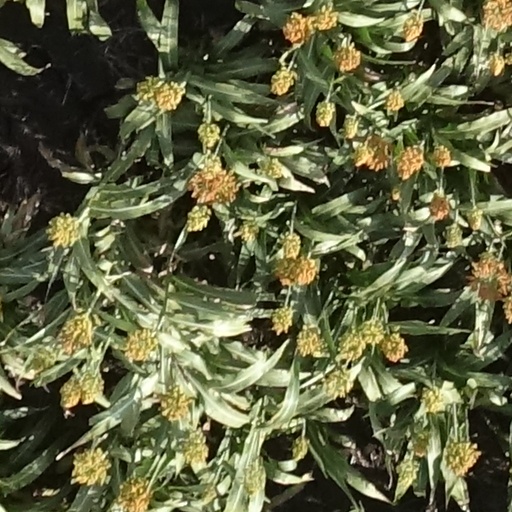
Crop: sorghum